Gun turret

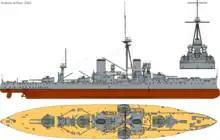
HMS "Dreadnought" had a main battery wing turret on either beam

The US Navy tried to save weight and deck space, and allow the much faster firing 8-inch to shoot during the long reload time necessary for 12-inch guns by superposing secondary gun turrets directly on top of the primary turrets (as in the and s), but the idea proved to be practically unworkable and was soon abandoned.